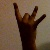
The image shows a hand gesture representing the number 8 in Indian Sign Language.